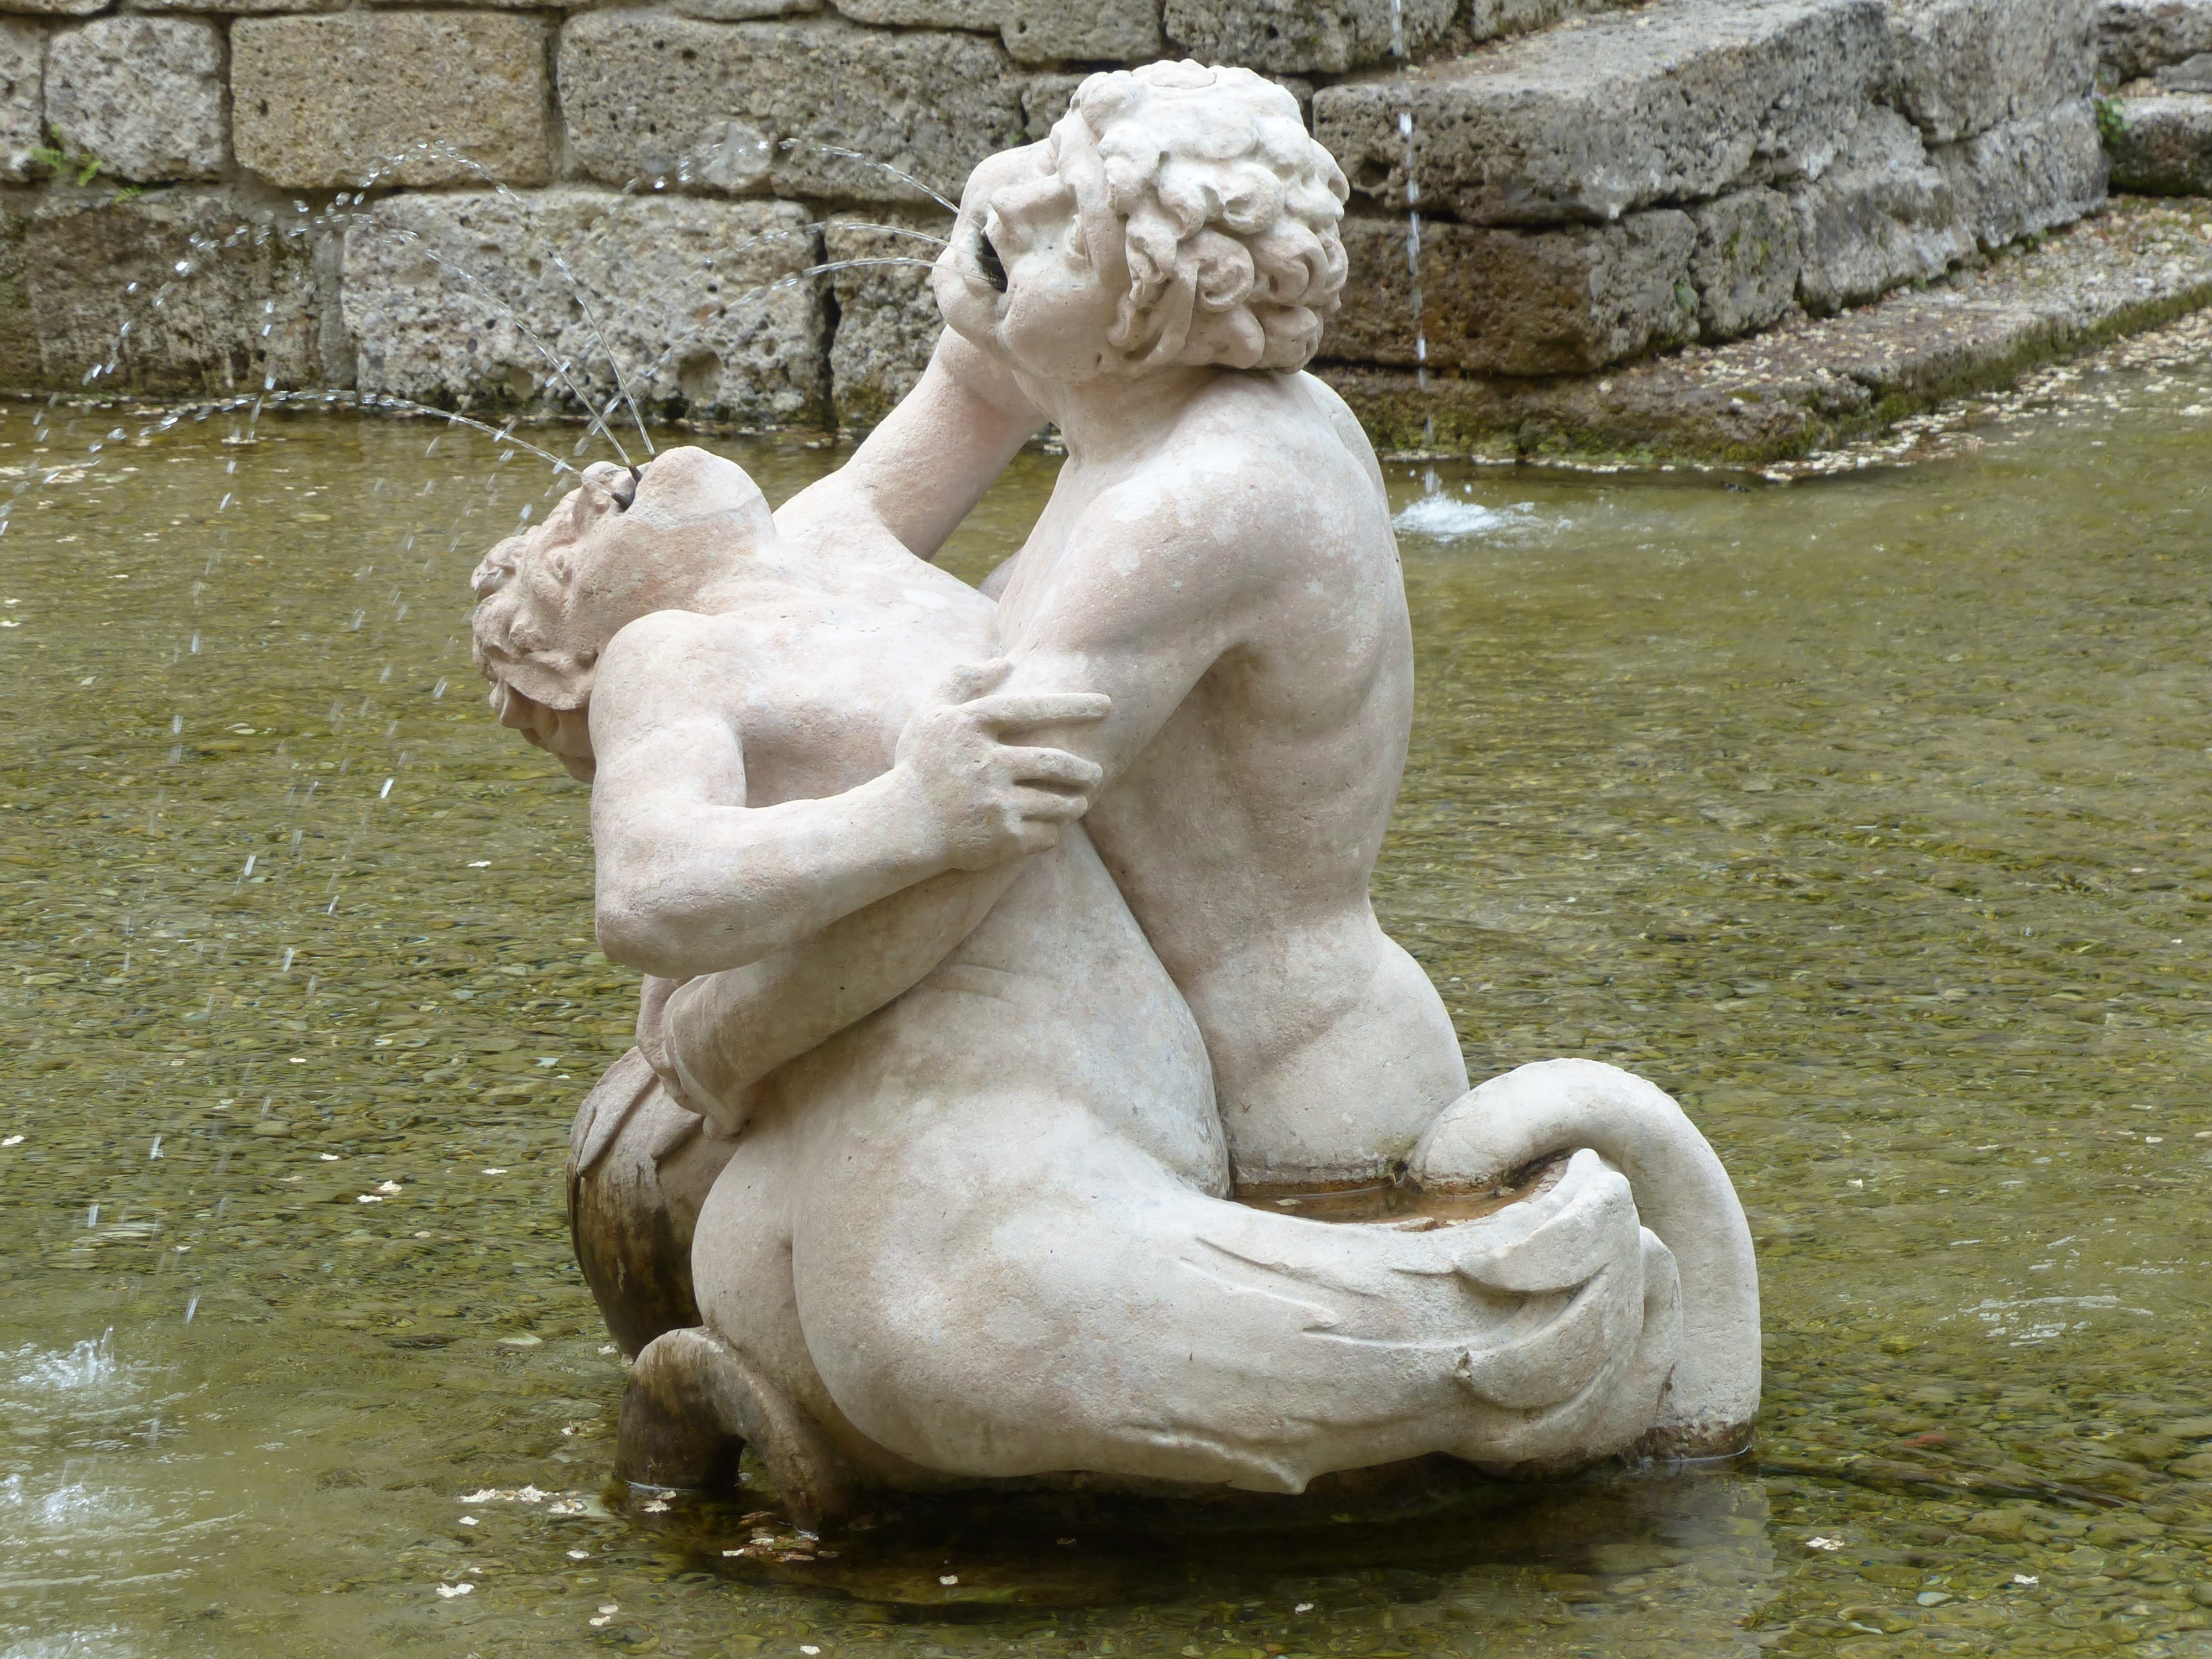
man, monument, statue, sitting, human, garden, sculpture, art, temple, carving, mythology, stone figure, stone carving, ancient history, hellbrunn, human positions, classical sculpture